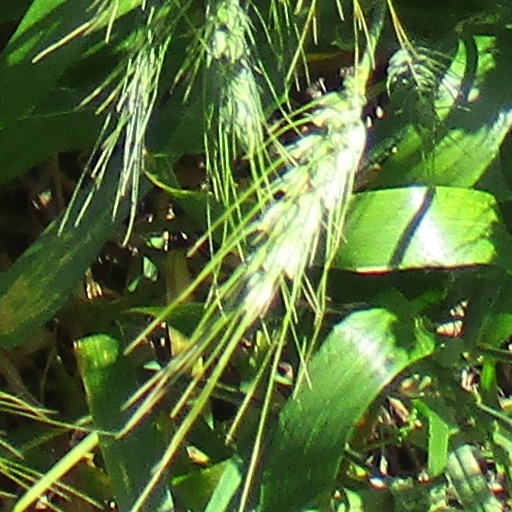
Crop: wheat